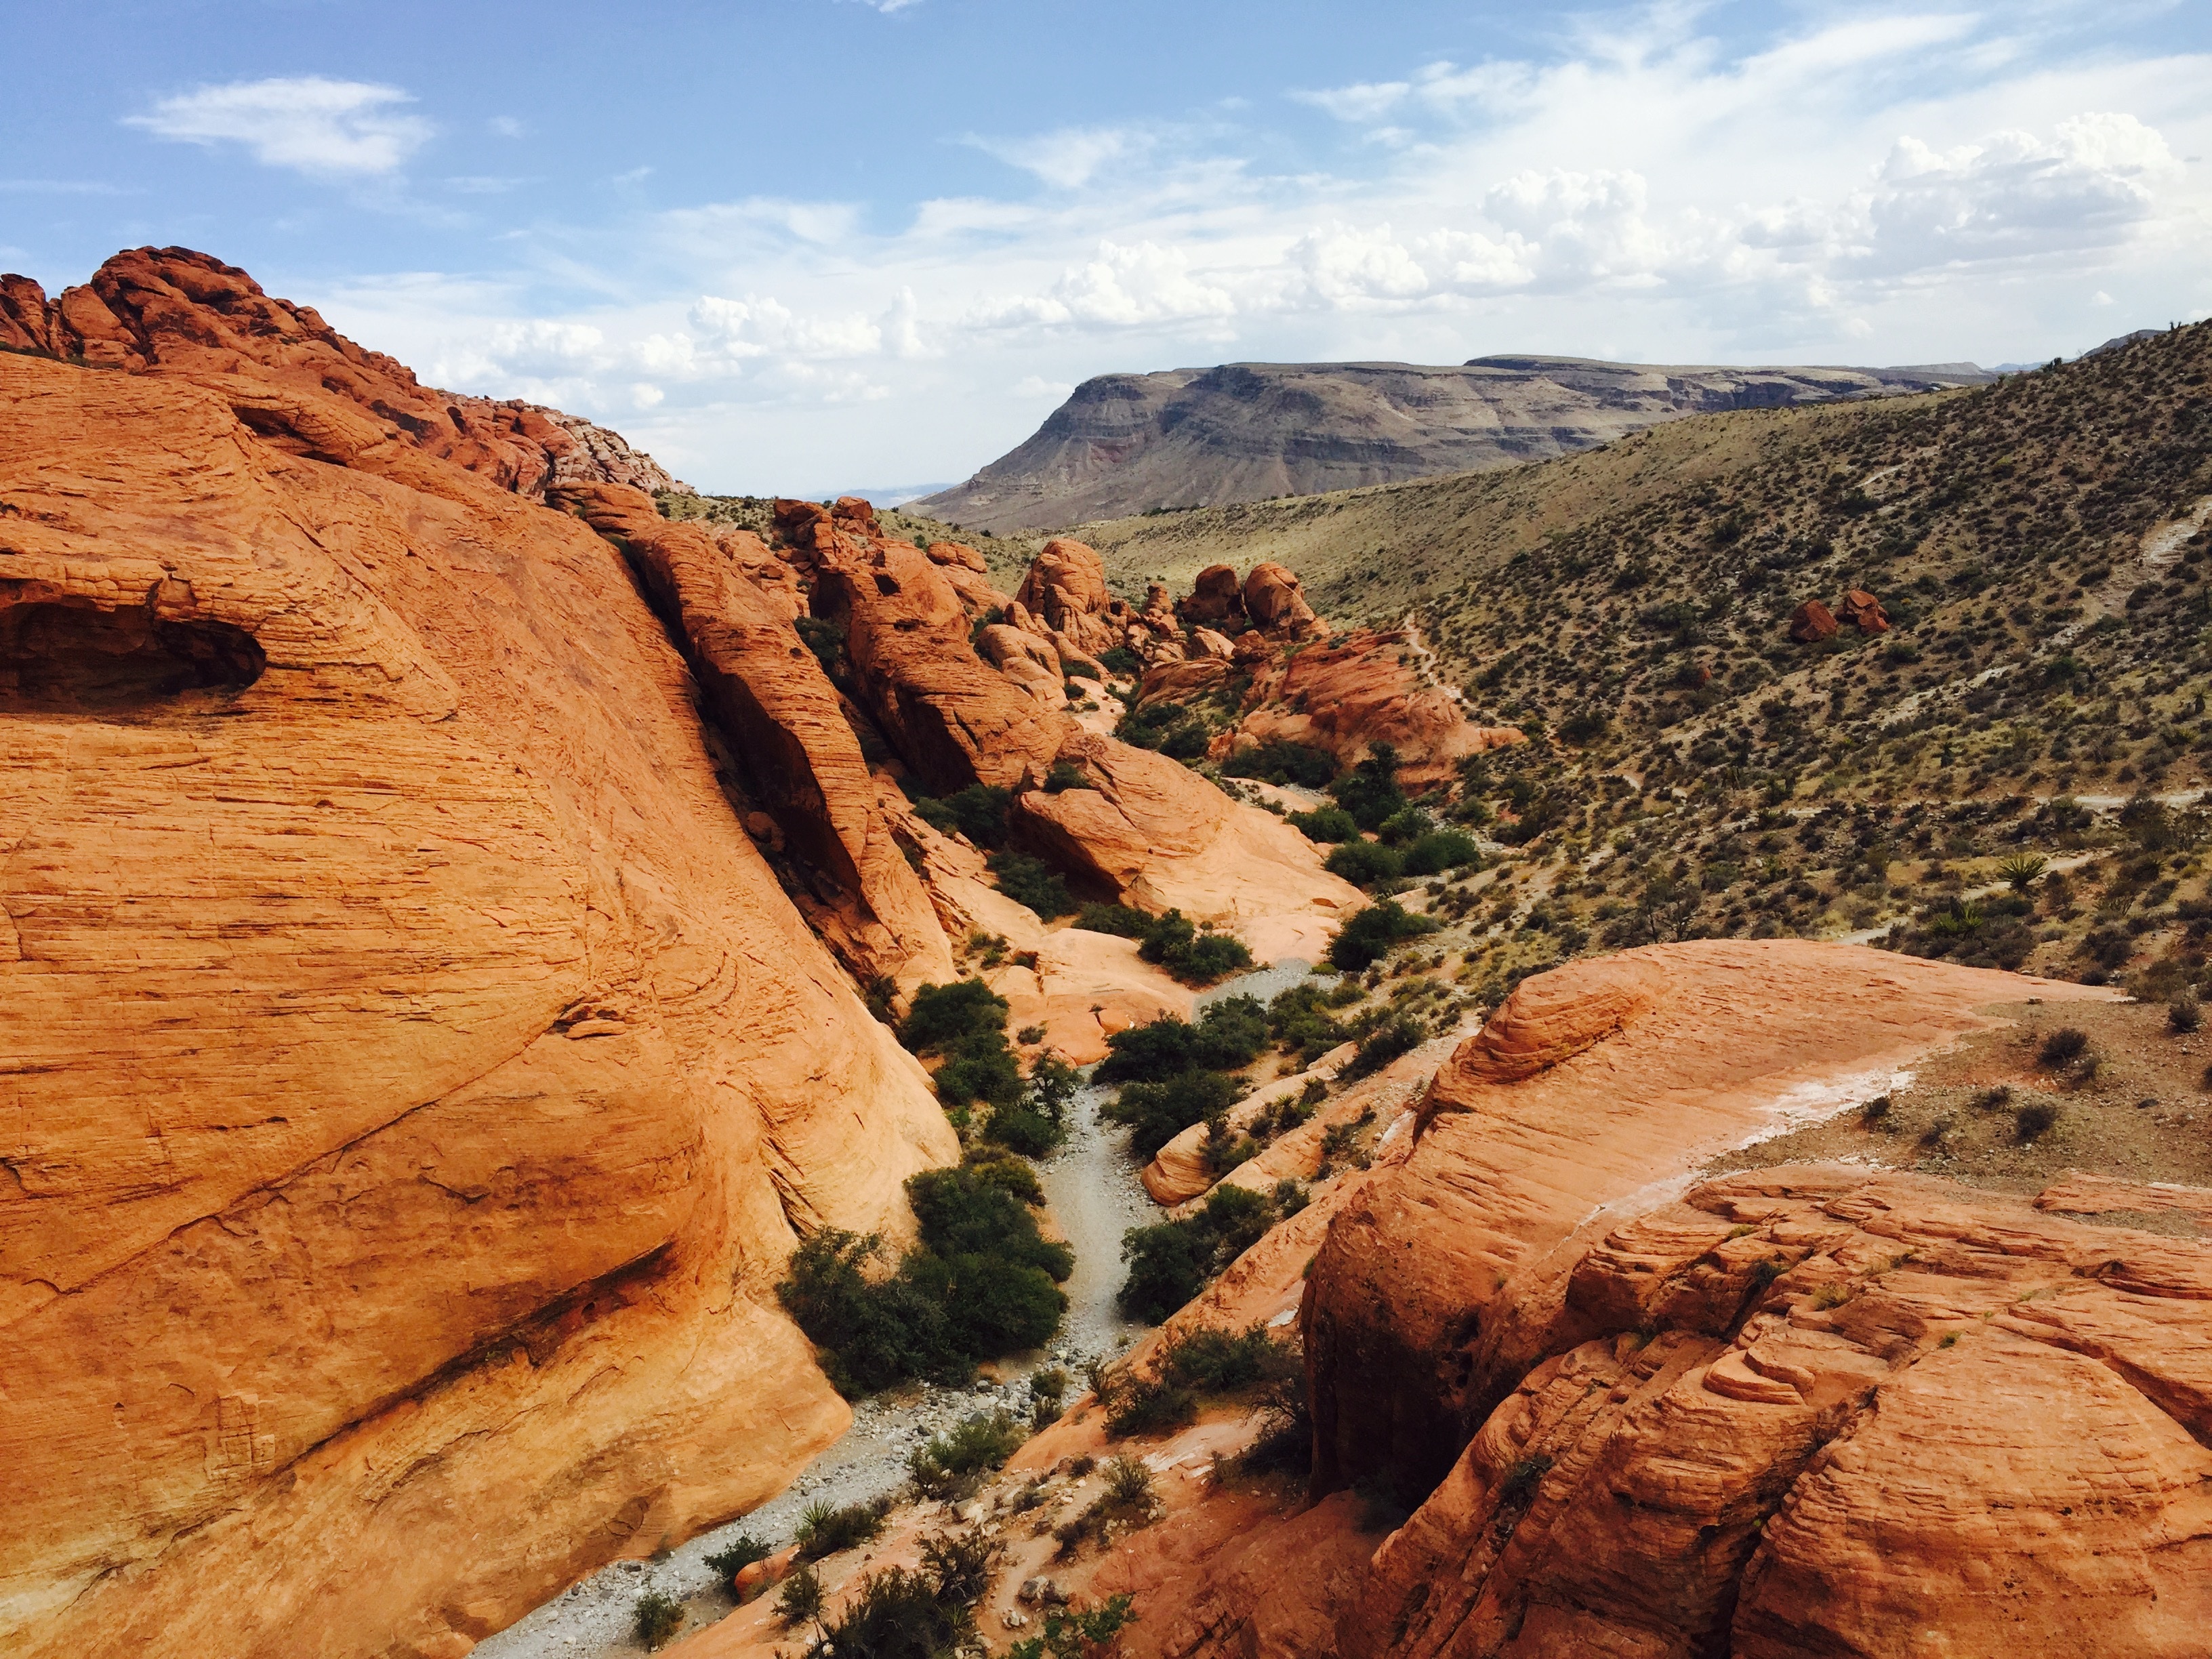
landscape, rock, wilderness, mountain, trail, valley, formation, cliff, canyon, terrain, national park, geology, badlands, plateau, wadi, landform, natural environment, geographical feature